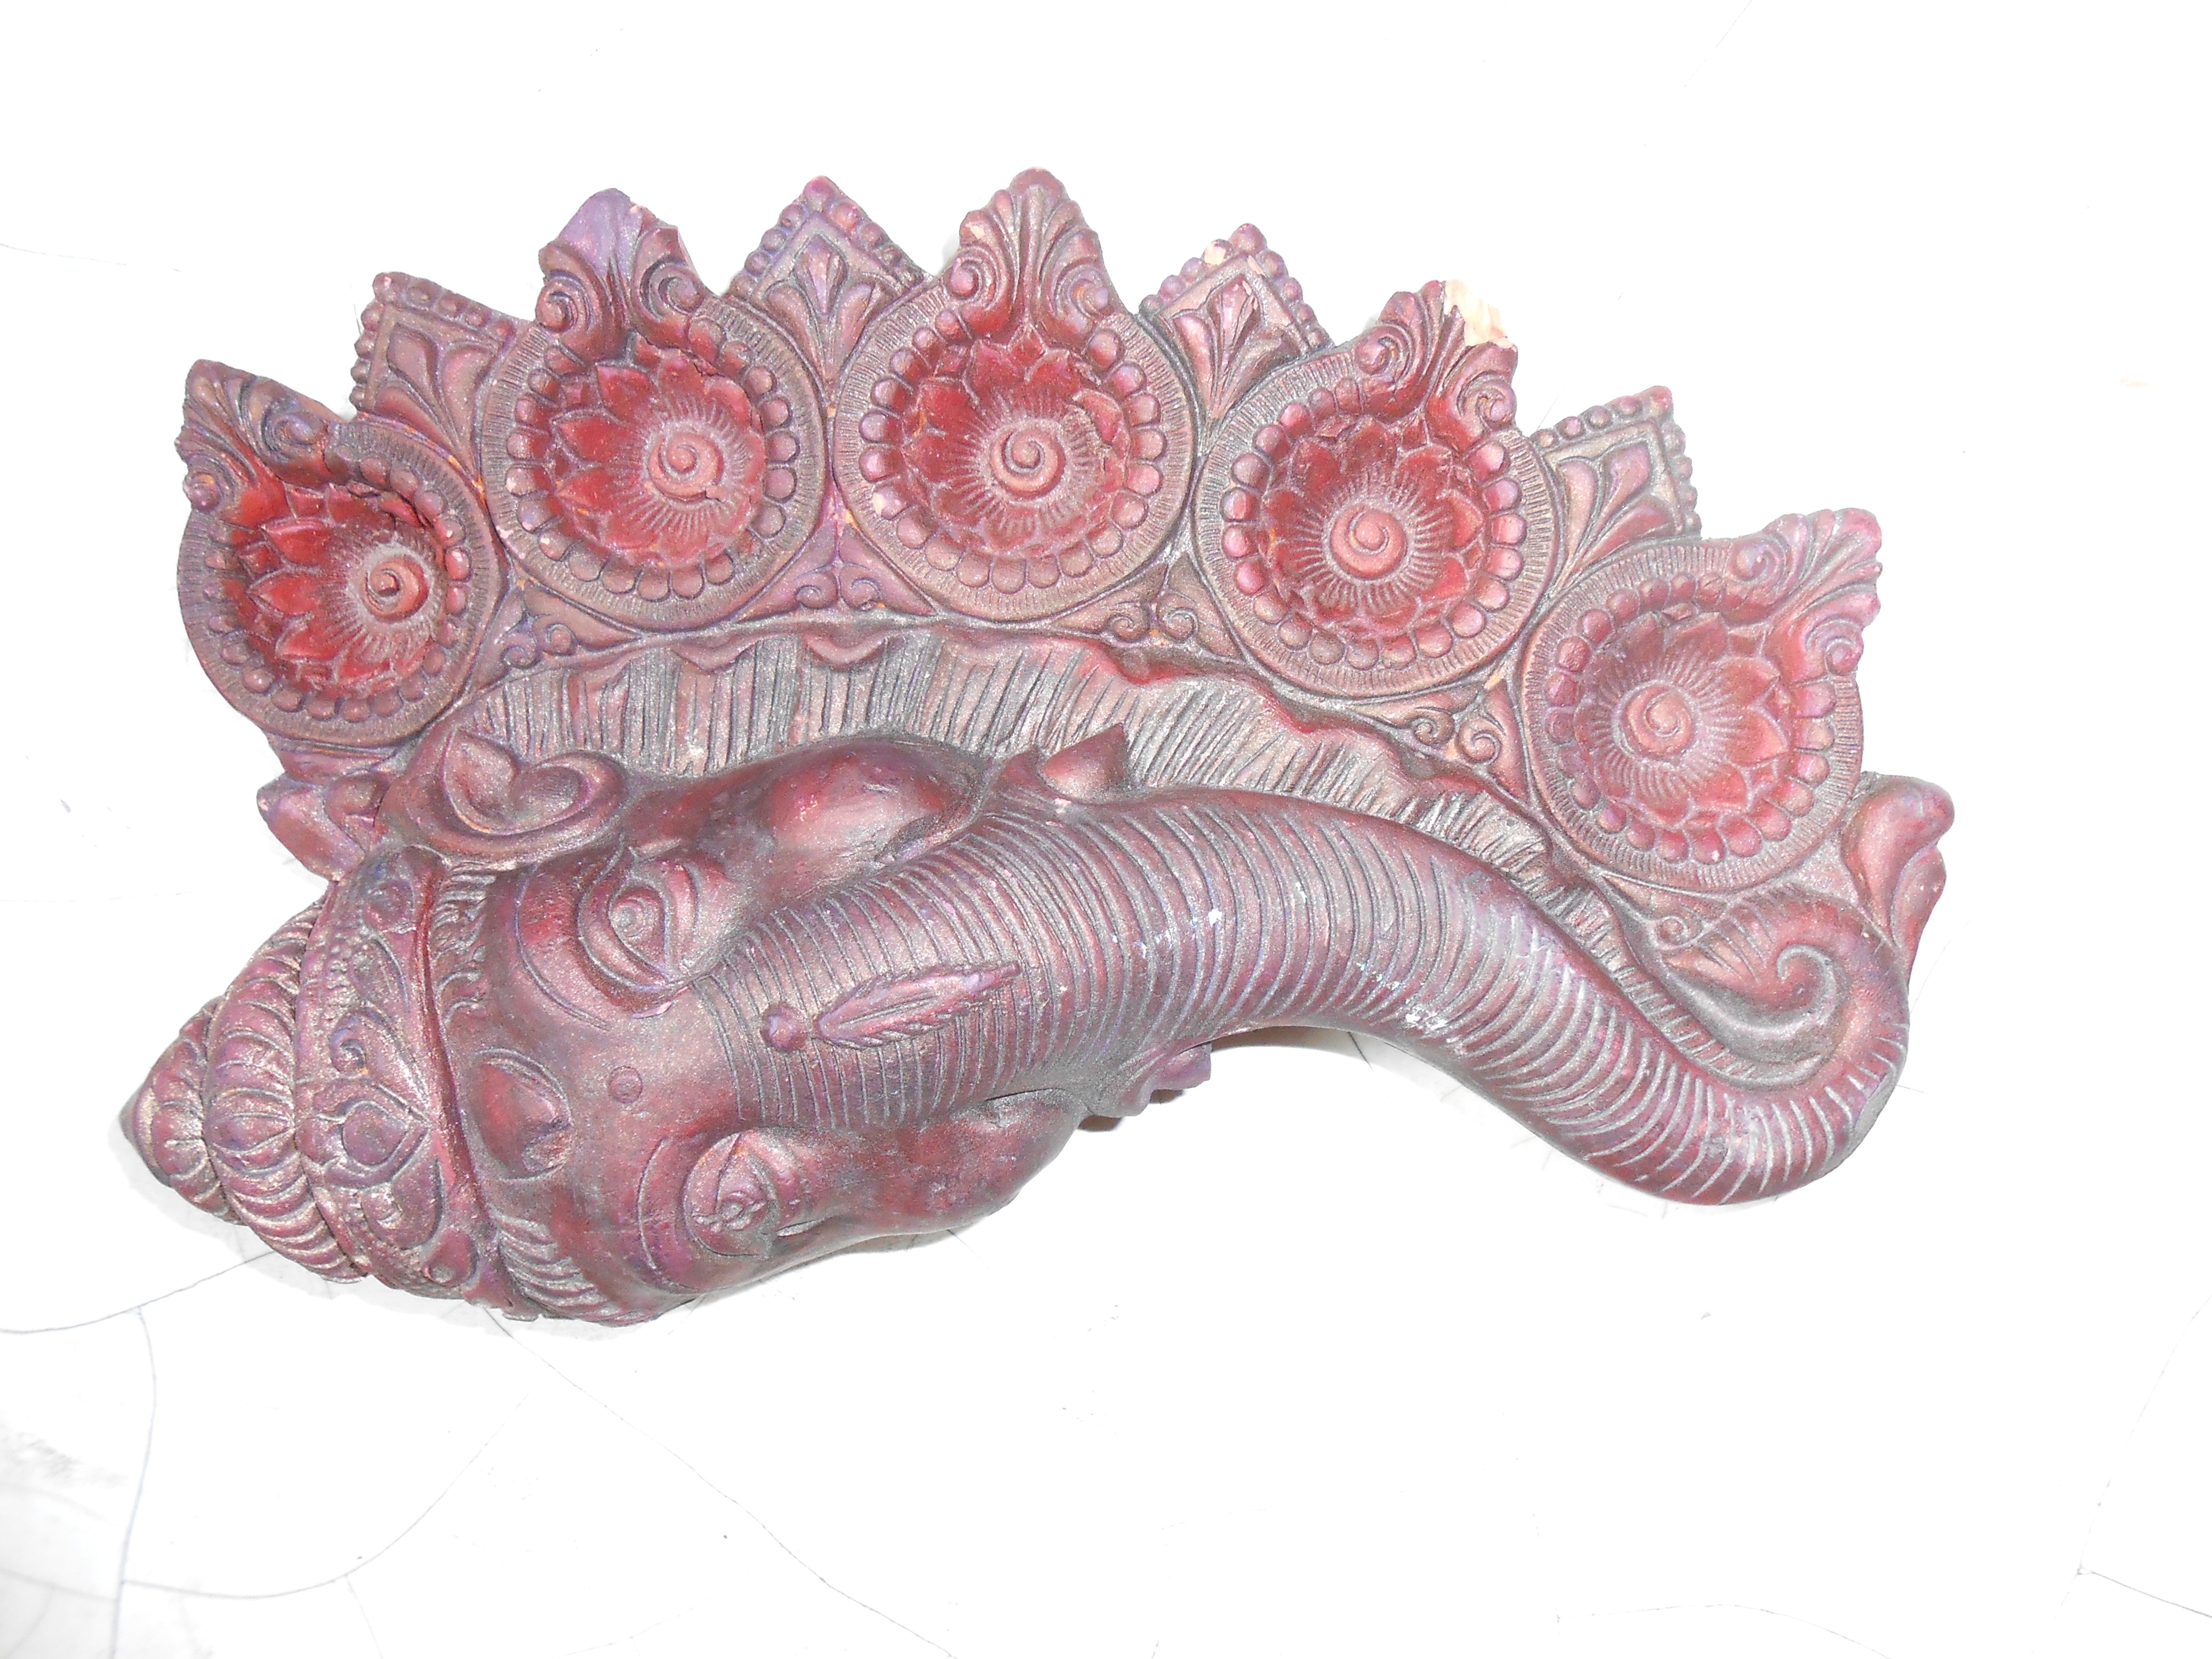
decoration, pattern, symbol, religion, lamp, clothing, pink, elephant, spiritual, festive, sculpture, religious, art, festival, sketch, drawing, illustration, design, happy, head, lotus, new, culture, worship, five, icon, hindu, indian, diwali, traditional, god, lord, prosperity, hinduism, idol, ganesha, ganapati, paisley, fashion accessory, lord ganesha